Iveco Zeta

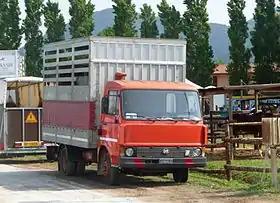
OM Z-series

The Iveco Zeta is a light to medium-duty truck model produced by the Italian manufacturer Iveco. Appearing in 1976 and entering production in 1977, its cab was developed with the aid of Fiat's wind tunnel in Orbassano. The Zeta series continued the lineage begun with the 1959 introduction of the . The Lupetto, as well as the Leoncino, the Daino, and the Tigrotto, were all replaced by the OM X-series in 1972, which then formed the basis for the Zeta range. The Zeta itself was replaced by the all-new Iveco Eurocargo in 1991.